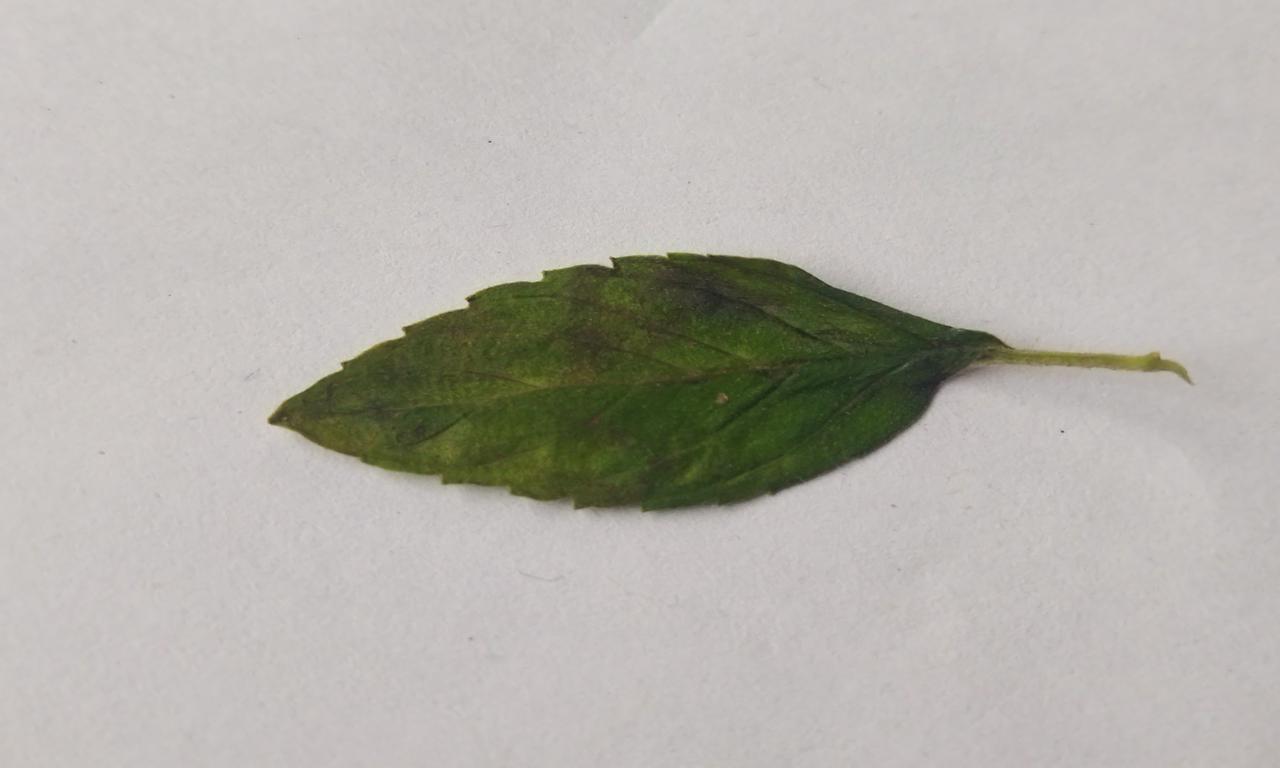
Label: Spoiled